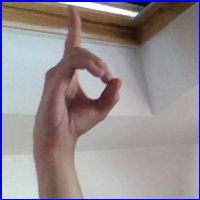
Letra: D